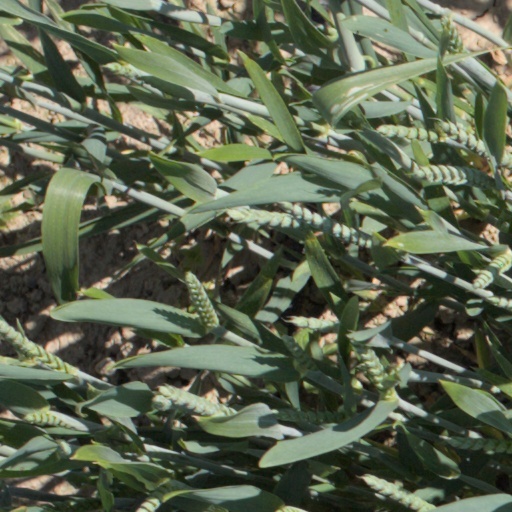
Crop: wheat